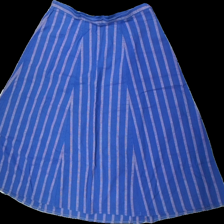
View: front
Type: Skirt
Category: Ladies
Brand: Missing
Colors: Blue, Red, White
Material: 100% cotton
Pattern: Striped
Cut: Regular
Season: All
Damage location: middle center
Price range: <50
Recommended usage: Reuse
Description: randig kjol, lätt nopprig
Comment: egengjord